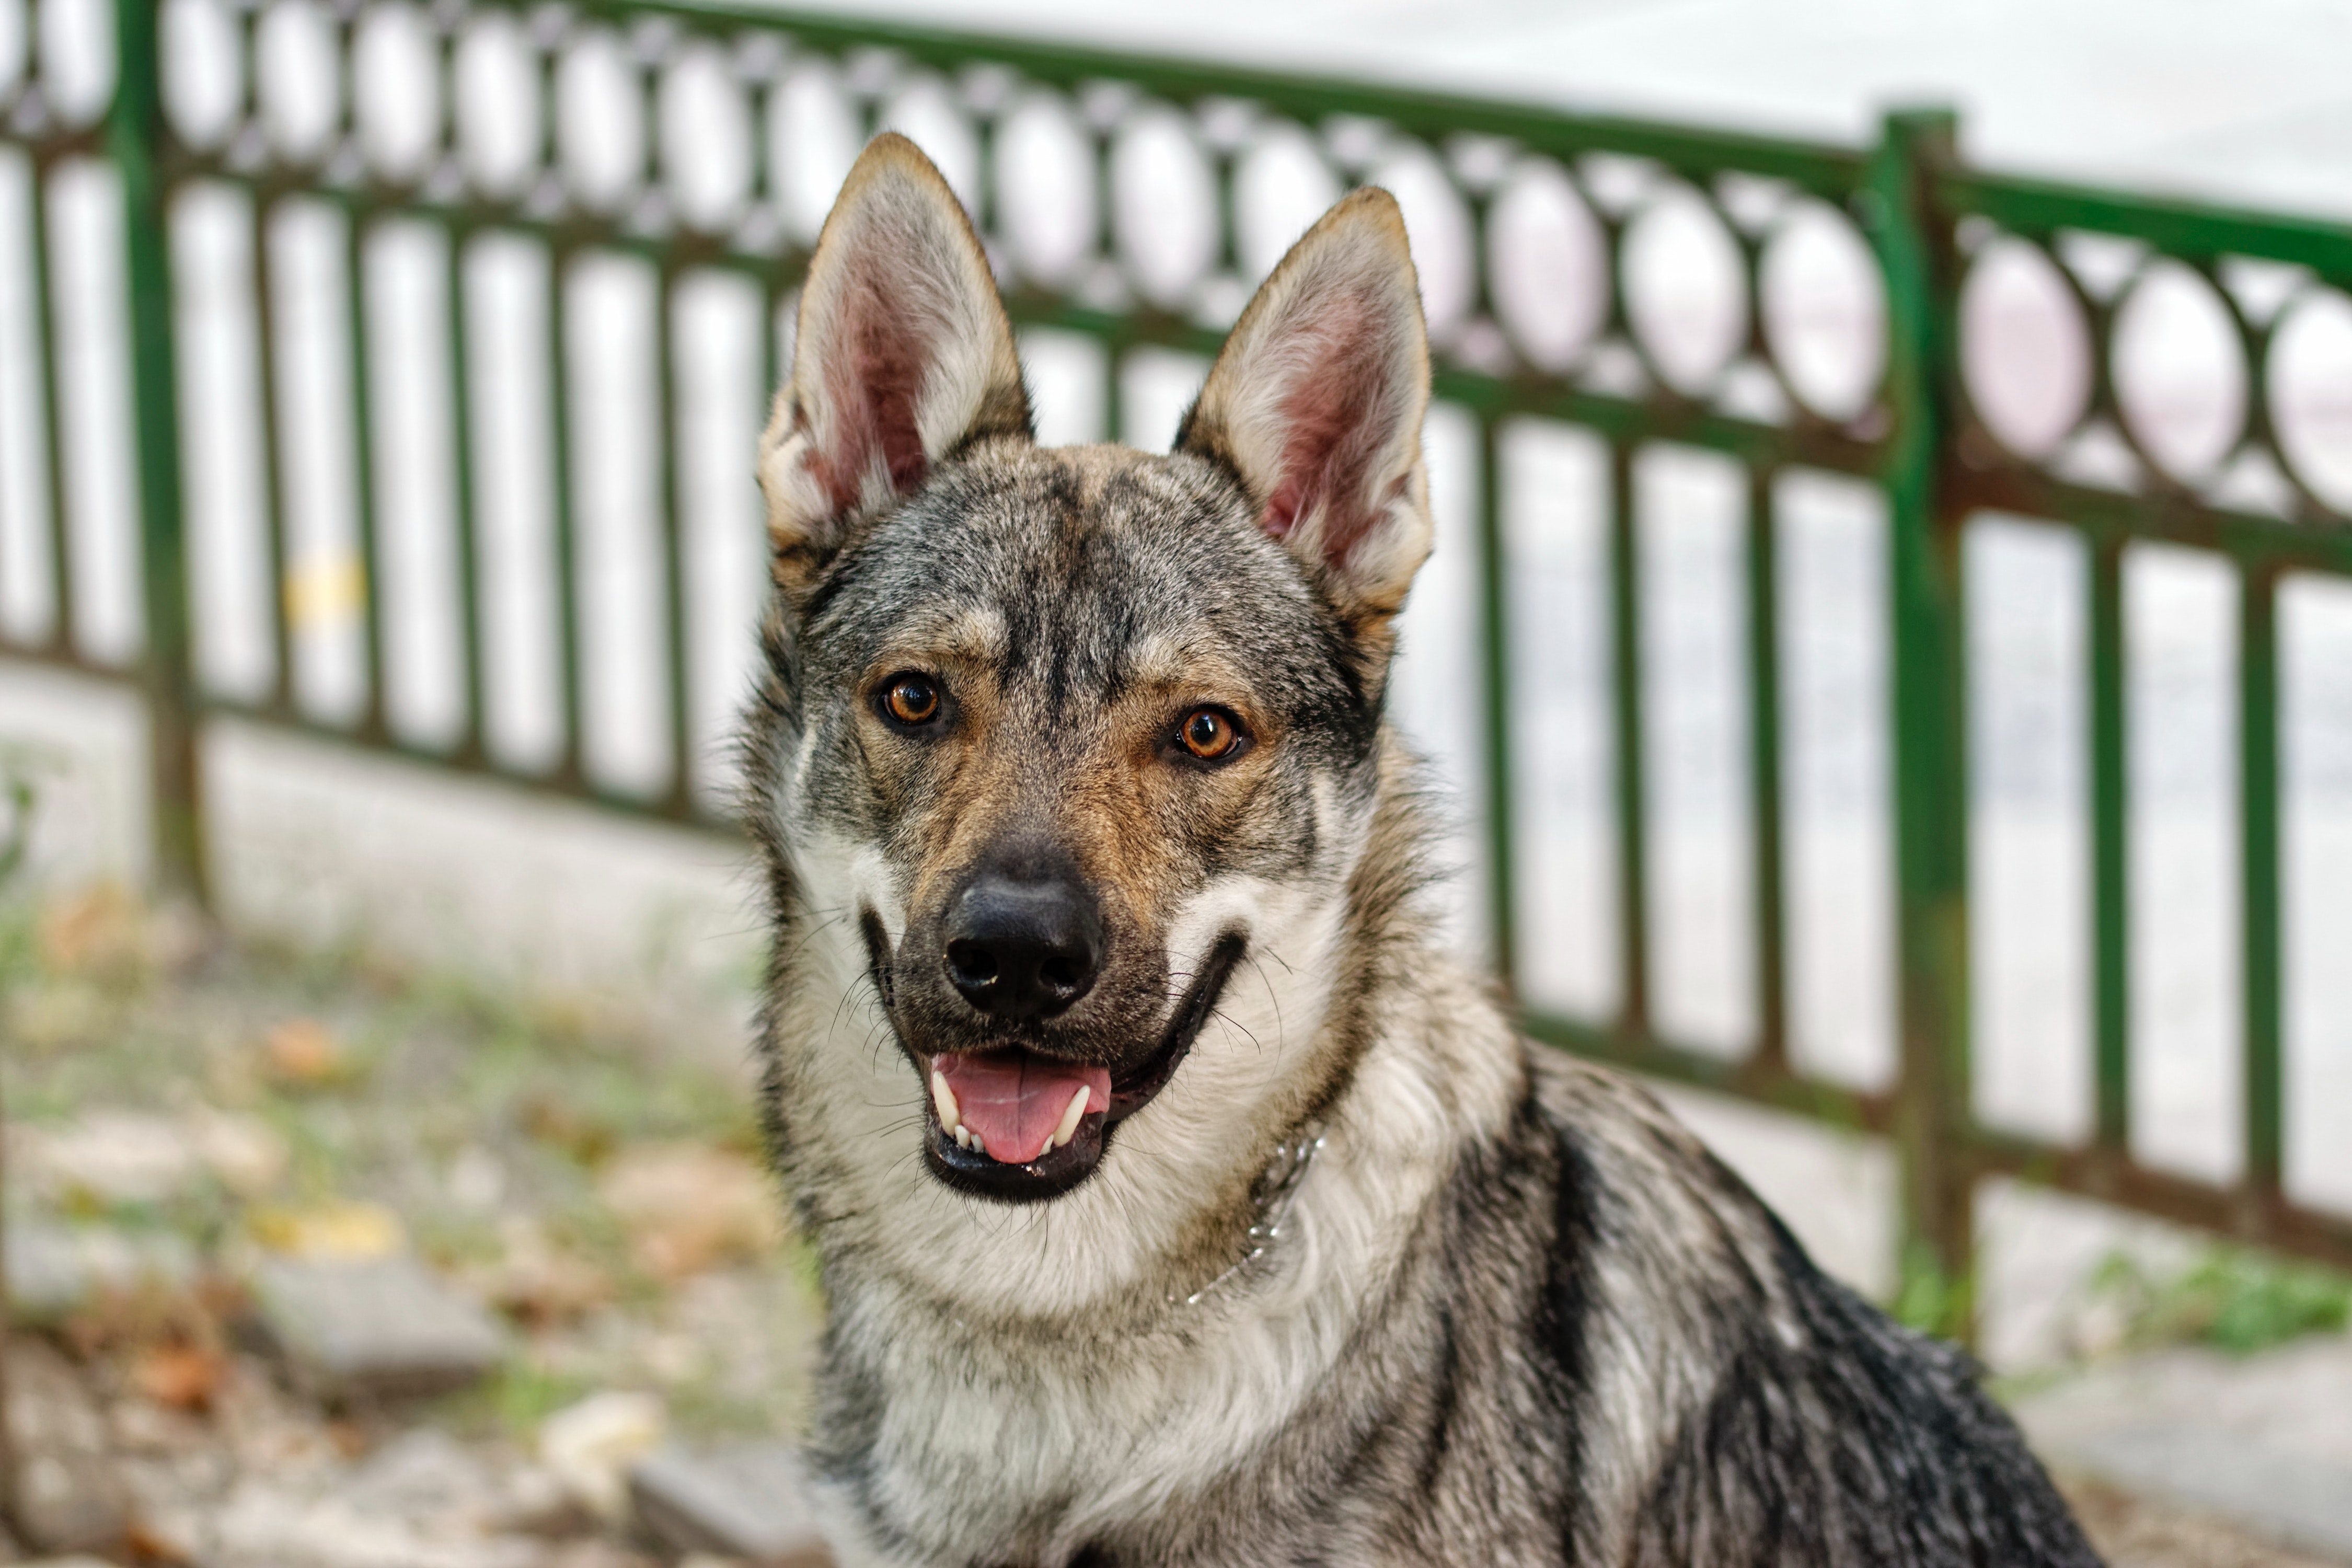
dog, dog like mammal, czechoslovakian wolfdog, dog breed, saarloos wolfdog, wolfdog, kunming wolfdog, tamaskan dog, wolf, snout, native american indian dog, dog breed group, northern inuit dog, utonagan, carnivoran, swedish vallhund, seppala siberian sleddog, wildlife